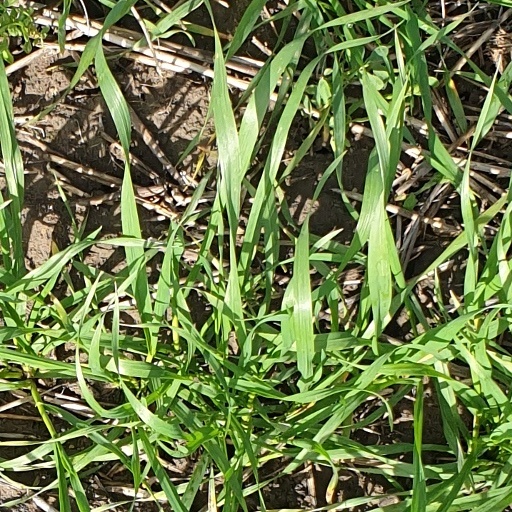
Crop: wheat